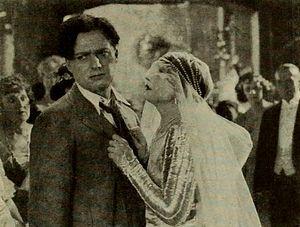
Robert Elliott, né le 9 octobre 1879 à Columbus, Ohio, et mort le 15 novembre 1951 à Los Angeles, Californie, est un acteur américain très prolifique dans les années 1930.
Le Sceau de Cardi est un film américain réalisé par Kenneth S. Webb et sorti en 1922.